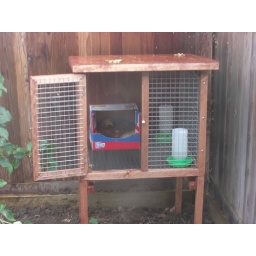
Dora's house - she's sleeping in a Pamper's box for now.